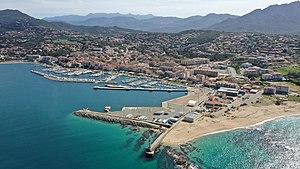
Propriano vu d'un drone auto entrepreneur Valinco Drone
Propriano est une petite ville et commune française située dans la circonscription départementale de la Corse-du-Sud et le territoire de la collectivité de Corse. La ville appartient à la piève de Viggiano.